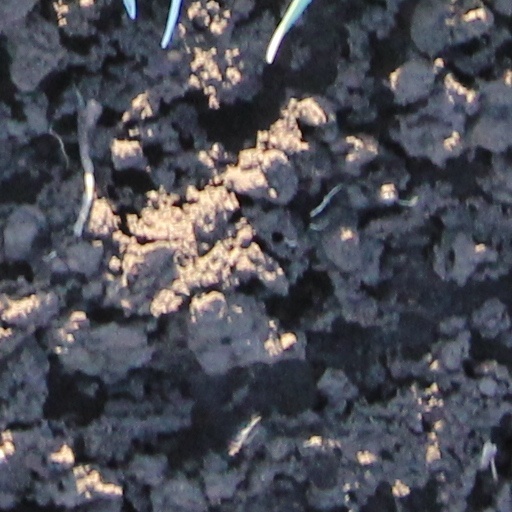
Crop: wheat